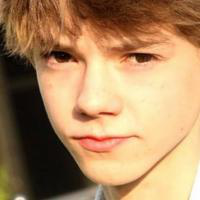
Age group: age 11-20